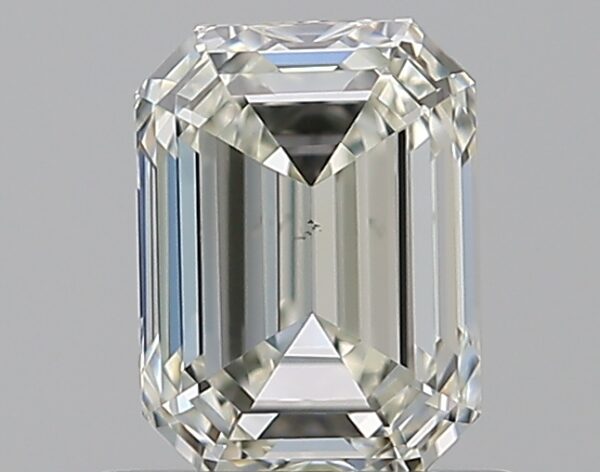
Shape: emerald
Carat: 0.81
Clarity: VS2
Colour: L
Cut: EX
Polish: EX
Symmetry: VG
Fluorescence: F
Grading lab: GIA
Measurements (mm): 6.02 x 4.44 x 3.04